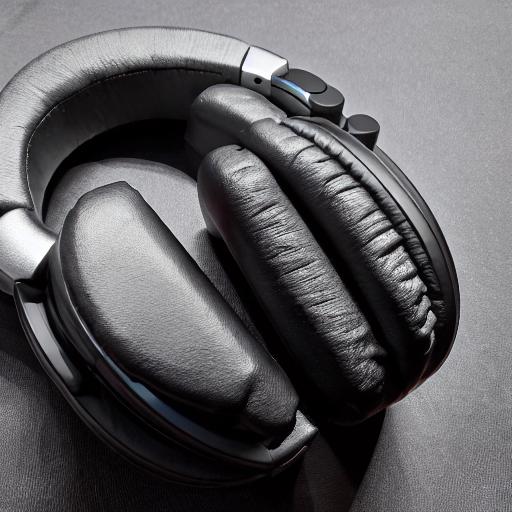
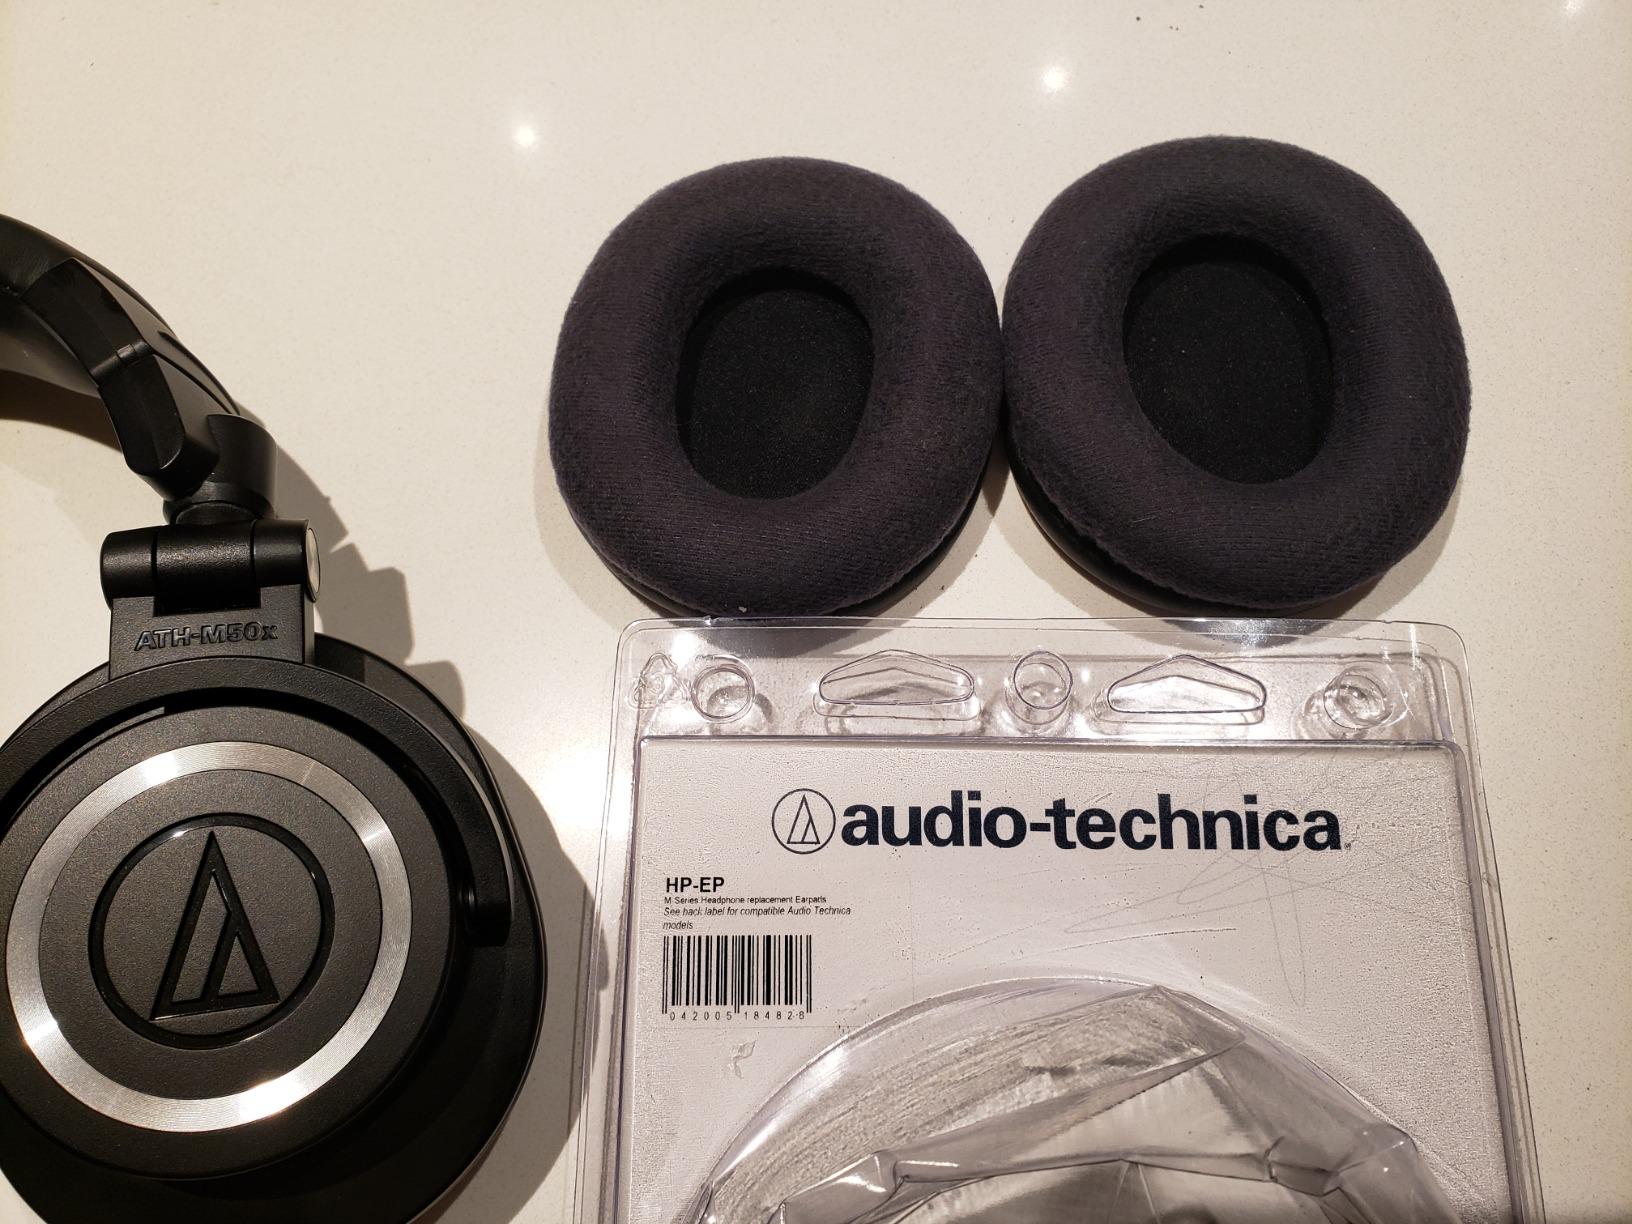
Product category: headphones
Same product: no